Jean d'Aire

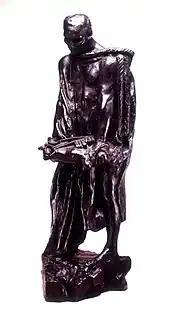
Second modello for "Jean d´Aire". Museo Soumaya

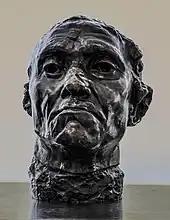
Jean d'Aire

The first such study of d'Aire was nude, followed by one partially covered in a kind of toga and with the noose round his neck more obvious. He holds a cushion bearing the keys of Calais and is drawn to the left by the noose. A bronze cast of this second version is now in the Museo Soumaya in Mexico City and other collections.